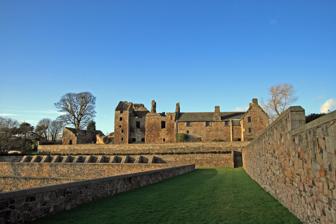
Building: Aberdour Castle
Country: United Kingdom
Year built: 1200
Castle in Fife, Scotland, UK Aberdour Castle Aberdour, Fife, Scotland UK grid reference NT192854 South front of Aberdour Castle; the oldest part is on the left Aberdour Castle Coordinates 56°03′19″N 3°17′54″W / 56.0552°N 3.2983°W / 56.0552; -3.2983 Type Tower house with later extensions Site information Owner Historic Environment Scotland Controlled by Earl of Morton Open to the public Yes Condition Partially ruined Site history Built c.1200-1635 In use Until 1725 Materials Stone Aberdour Castle is in the village of Easter Aberdour , Fife , Scotland . Parts of the castle date from around 1200, making Aberdour one of the two oldest datable standing castles in Scotland, along with Castle Sween in Argyll , which was built at around the same time. The earliest part of the castle was a modest hall house , on a site overlooking the Dour Burn. Over the next 400 years, the castle was successively expanded according to contemporary architectural ideas. The hall house became a tower house in the 15th century, and was extended twice in the 16th century. The final addition was made around 1635, with refined Renaissance details, and the whole was complemented by a walled garden to the east and terraced gardens to the south. The terraces, dating from the mid-16th century, form one of the oldest gardens in Scotland, and offer extensive views across the Firth of Forth to Edinburgh . The castle is largely the creation of the Douglas Earls of Morton , who held Aberdour from the 14th century. The earls used Aberdour as a second home until 1642, when their primary residence, Dalkeith House , was sold. A fire in the late 17th century was followed by some repairs, but in 1725 the family purchased nearby Aberdour House, and the medieval castle was allowed to fall into decay. Today, only the 17th-century wing remains roofed, while the tower has mostly collapsed. Aberdour Castle is now in the care of Historic Environment Scotland , and is open to the public all year. History Origins The barony of Aberdour was acquired in 1126, by Sir Alan de Mortimer, on his marriage to Anicea, daughter of Sir John de Vipont. Sir Alan built St Fillan's Church, which still stands, next to the castle, in around 1140, and his family probably built the original hall house in around 1200, or possibly even earlier. In 1216, another Alan de Mortimer is recorded granting land to the monks of Inchcolm Abbey . There is no record of what happened to the de Mortimers, but in the early 14th century, King Robert the Bruce granted Aberdour to his kinsman, Thomas Randolph, Earl of Moray (d. 1332). Moray's grandson granted the barony in turn to Sir William Douglas of Liddesdale (c. 1300–1353), in 1342. In 1351, Sir William Douglas gave the lands of Aberdour to his nephew, Sir James Douglas of Dalkeith , although he retained the castle for himself until his death two years later. The grant was confirmed by King David II in 1361. In 1386 Aberdour and Dalkeith were combined to form a single barony, with the principal seat at Dalkeith, near Edinburgh, and Aberdour as a secondary residence. James, fourth Lord Dalkeith , succeeded to the joint barony in 1456, and was created Earl of Morton in 1458, prior to his marriage to Joanna , the deaf-mute daughter of James I . The newly created earl expanded the existing hall house, heightening and rebuilding the structure to suit his elevated status. The second earl carried out extensions to Aberdour Castle around 1500, building a new stair tower and south block. 16th century James Douglas, 4th Earl of Morton , Regent of Scotland from 1572 to 1578 In 1538 James V summoned the 3rd Earl of Morton before the Privy Council , accusing him of non-payment of his feudal dues, and in 1540 he banished the Earl to Inverness . Morton reached Brechin , in Angus , where he signed a deed resigning his lands to his kinsman Robert Douglas of Lochleven . Lochleven was compelled to resign the lands in turn to James V, although he was permitted to keep Aberdour Castle. After James V's death in late 1542, George Douglas of Pittendreich and the Earl of Arran assisted Morton in reclaiming his lands, including Aberdour. In return their sons were to marry two of Morton's three daughters. Pittendreich's son James (1525–1581) married the heiress, Elizabeth, and succeeded, in 1553, as 4th Earl of Morton. Aberdour Castle was reserved to his mother-in-law, Katherine Stewart, dowager Countess of Morton, until 1564. Morton went to law in 1553 against Katherine Stewart, dowager Countess of Morton, over the lands of Aberdour. She had tried to hold a tenantry court at Aberdour, and Morton objected on the grounds that women who held lands in "conjunct-fee" had never held courts. In 1564 Mary, Queen of Scots , confirmed Morton's right to the whole barony of Dalkeith and Aberdour. In 1566, Morton was involved in planning a rebellion against the Queen, which resulted in the murder of Queen Mary's secretary, David Riccio , but failed to gain further momentum, and Morton was forced to flee to England. However, by the end of the year he had returned, and by July the following year, Mary was imprisoned and had been forced to abdicate by the Scottish noblemen. Morton was appointed Regent of Scotland, for the child King James VI in 1572. Morton undertook extensions to the castle in the 1570s, rebuilding the south block of c. 1500, and extending it further south to form the present central range. He also drew inspiration from contemporary gardens in England, such as Hampton Court , in laying out the terraced gardens. The Privy Council met at Aberdour Castle in August 1576, but Morton's regency came to an end in 1578. He was later implicated in the 1567 murder of Queen Mary's husband, Lord Darnley , and executed in 1581 on the orders of the young King. While Morton was in prison, his lands were given to his nephew, Archibald Douglas, 8th Earl of Angus , but were granted to the Earl of Lennox after Morton's execution. In 1587, Lennox returned the Morton lands to Angus, who was now acknowledged as the 5th Earl of Morton. On Angus' death, in 1588, the earldom of Morton passed to another kinsman, William Douglas of Lochleven (d. 1606). William's son predeceased his father, but his widow, Jean Lyon , continued to live at Aberdour with her third husband, Lord Spynie . James VI and Anne of Denmark stayed for five days with Lord Spynie in December 1590. Colonel William Stewart and Sir James Sandilands accused Spynie of entertaining the rebel Earl of Bothwell at Aberdour in 1592 but he denied this. The 17th century wing of the castle, showing the sundial The later Earls William Douglas, 7th Earl of Morton (1582–1648), sometimes numbered as the 6th Earl, inherited Aberdour from his grandfather in 1606. He was Treasurer of Scotland from 1630 to 1636, and a strong supporter of the Stewart dynasty during the Wars of the Three Kingdoms (1639–1651). However, he was compelled to spend much of his fortune in the royal interest, leading him into financial difficulty, and forcing him to sell Dalkeith to the Earl of Buccleuch in 1642. Earl William built the Renaissance east wing at Aberdour, probably around 1635. It was certainly standing in 1647, when an inventory records luxurious furniture, carpets, and tapestries. The walled garden was also built in the 1630s, and improvements made to the terraces. Aberdour was therefore a suitable principal residence for the Earls after the sale of Dalkeith. The Earls of Morton continued to live at Aberdour, although they never regained their earlier high status. In 1688 the castle was badly damaged by fire, and in 1690 the 11th Earl consulted the architect James Smith . Smith surveyed the damage and drew up proposals for repairing and extending the castle with another wing north of the east range. The Earl also sought estimates for the demolition of the tower house and central range. Nothing ever came of these proposals, although repairs were carried out to the east range, being completed in 1703. Final decline Aberdour Castle ruins, 2010 Government troops were stationed at Aberdour Castle during the Jacobite Rising of 1715 . During their stay, a second fire again caused extensive damage. In 1725, the Mortons bought an adjacent property, Cuttlehill House, which they renamed Aberdour House, and the castle ceased to be a residence. The east range was again repaired, and was used for various purposes, including a school room, a barracks, and a masonic hall . In 1924 the castle and gardens were placed in state care, and continue to be managed by Historic Environment Scotland as a visitor attraction. The south-east wing was initially restored as a home for the custodian, and now houses a cafe. The castle is protected as a Scheduled Ancient Monument , and the grounds, and surrounding former parks, are listed on the Inventory of Gardens and Designed Landscapes , the national register of significant gardens. Description Ground-floor plan of the castle The castle originally comprised the 12th- or 13th-century hall house, which was extended in the 15th century. In the 16th century the central range was built to the south of the tower house, and new inner and outer courtyard walls were constructed. The east part of the inner courtyard wall is reduced to foundations, but the base of a round tower and a porter's lodge survive. To the west, the inner courtyard wall remains, enclosing the former service courtyard, which comprises a brewery and bakehouse, with ovens. The east range was added in the 17th century, along the south edge of the outer courtyard. The castle was originally approached from the north, with the entrance moved to the west, along with the 17th-century gate, when the Aberdour railway line was constructed in 1890. The tower house The tower house measures 16 metres (52 ft) by 11 metres (36 ft) on a skewed rectangular plan. The lower two storeys comprise the oldest part of the castle, which can be dated to around 1200, while the upper parts are of the 15th century. The date for the original building is based on several pieces of evidence. The cubical blocks of masonry, the flat buttress at the northeast, and the splaying, or widening, of the base of the walls, are all indicative of this date. The collapsed part of the south wall also formerly contained an early 13th-century style double- lancet window . The original structure, of a type known as a hall house, was probably of two or three storeys, comprising a first-floor hall over an unvaulted basement, and may have been surrounded by a defensive timber stockade or enclosure. The 15th-century rebuilding added two upper floors, and rearranged the interior. Vaulted basements, including a kitchen, and a spiral stair were inserted, and the heightened wall was topped by a parapet with machicolations ; spaces through which objects could be dropped on attackers at the base of the wall. The tower suffered major collapses in 1844 and 1919, and today just the basement survives, with only a small section of the southeast wall standing to its full height. The ruins of the tower house on the left, showing fallen masonry, with the central range behind The central range The central range was begun around 1500, possibly as a two-storey building containing a great hall, although only fragments of this building remain. The south entrance to the tower house was blocked up, and replaced with a ground floor entrance from the east. A new stair tower, with a broad spiral stair, was built at the southeast corner. Originally topped by a conical roof, this stair gave access to the upper floors in the tower, and to the central range. Around 1570, the 4th Earl of Morton rebuilt the block, extending it further south to form new apartments. This block, forming the present three-storey central range, includes a vaulted kitchen and cellar in the basement, with suites of rooms above. The two bedrooms on the first floor each have their own closets and garderobes , or privies. The west apartment is accessed from the terraced garden, via another stair to the south-west, and has a private stair which led up to another chamber above, suggesting that these were the Earl and Countesses apartments. The upper storey, whose timber floor is now missing, comprised three more apartments, including one over the stair. The exterior of the block is decorated with a horizontal decorative strip of masonry known as a string course . One first-floor window is decorated with carved stone pilasters and strapwork , in a similar style to windows at Edinburgh Castle and Drochil Castle, in the Borders , both of which were built under Morton's Regency. The east range Painted ceiling in the east range The east range, of c.1635, comprises a long, narrow building, with a short projecting wing to the southeast. It is the only part of the castle still roofed. The first floor of the wing is occupied by a long gallery , accessed from the central range, with stables and storerooms below. The long gallery was used for entertaining, and, in 1647, is recorded as containing 46 pictures and a harpsichord , among other furniture. In the southeast wing are three chambers, one on each floor, linked by a spiral stair. The first-floor room has a 17th-century painted ceiling , decorated with fruit, foliage, and heraldic emblems. The south-east wing has crow-step gables , and a sundial on one corner. The east window of the long gallery is decorated with pilasters and a pediment. The roof is of 18th-century date, and is lower than the original, resulting in the loss of the triangular pediments which once topped each of the side windows. The terraced garden, with the doocot on the right, and St Fillan's Church on the left The gardens There were gardens at Aberdour Castle from at least 1540. The terraced garden dates from the time of the 4th Earl of Morton, who succeeded in 1553, and comprises four broad L-shaped terraces. At the bottom of the terraces was an orchard, laid out in 1690, and recently replanted. The extent of the terracing was only rediscovered following excavations in the 1970s, after parts of the garden had been in use as a market garden . Archaeological investigations were undertaken between 1977 and 1980, to determine whether the lower terraces, which were depicted on a map of 1740, had indeed existed. Although the foundations of the terraces were found, the remains could not be precisely dated, but are thought to have been constructed in the second half of the 16th century. The high retaining walls were rebuilt in 1981, and the terraces were laid with grass, since the excavations had not revealed any evidence of historic planting schemes. Aberdour Castle doocot A 16th-century "beehive" shape doocot , or pigeon house, is located to the south, containing around 600 nesting boxes. The 9 metres (30 ft) structure rises in four steps, divided by "rat courses"; projecting ribs which prevented rats from climbing inside. The 17th-century walled garden covers around 5,000 square metres (1.2 acres), with walls up to 4 metres (13 ft) high. It lies to the west of the outer courtyard, and was originally entered from doors in the southwest and northeast corners. These doors have carved pediments, with strapwork and the Douglas heart emblem over the west door, which led to the terraces. The east door led to St. Fillan's Church, and is carved with the date 1632, together with a monogram of the initials of the Earl and Countess. A kitchen garden was located across the Kirk Lane, and bee boles are located in the walls. A summer house was built into the south-east garden wall in 1675, but was demolished in the 18th century. In 1691, botanist James Sutherland supplied exotic plants, including Persian jasmine , tamarisks and figs , to Aberdour from the Physic Garden in Edinburgh, the forerunner of the Royal Botanic Garden . The later entrance in the west wall dates from around 1740. During the Second World War , the garden was in use as a market garden and for pig rearing. In the centre of the garden, an early 17th-century polygonal sundial is mounted on a 19th-century base. The sundial was brought here before 1887, possibly from Castle Wigg in southwest Scotland. Aberdour House Originally named Cuttlehill, the house was built in the 17th century, and is dated 1672. It was enlarged in 1715 by its then owner, the Earl of Moray . The Earl of Morton purchased it in 1725, finally moving out of the dilapidated castle. In 1731 the 12th Earl consulted James Gibbs on improvements. It is uncertain how much of Gibbs' proposals were executed, although the doorway has a surround in Gibbs' style. By the 20th century the house was disused, and was redeveloped as private flats in the 1990s. The house is Category A listed, and formerly had its own extensive gardens, which included the surviving 12-metre (39 ft) high obelisk of 1744–45, built by the 13th Earl to be visible from his estate at Dalmahoy , across the Firth of Forth. References